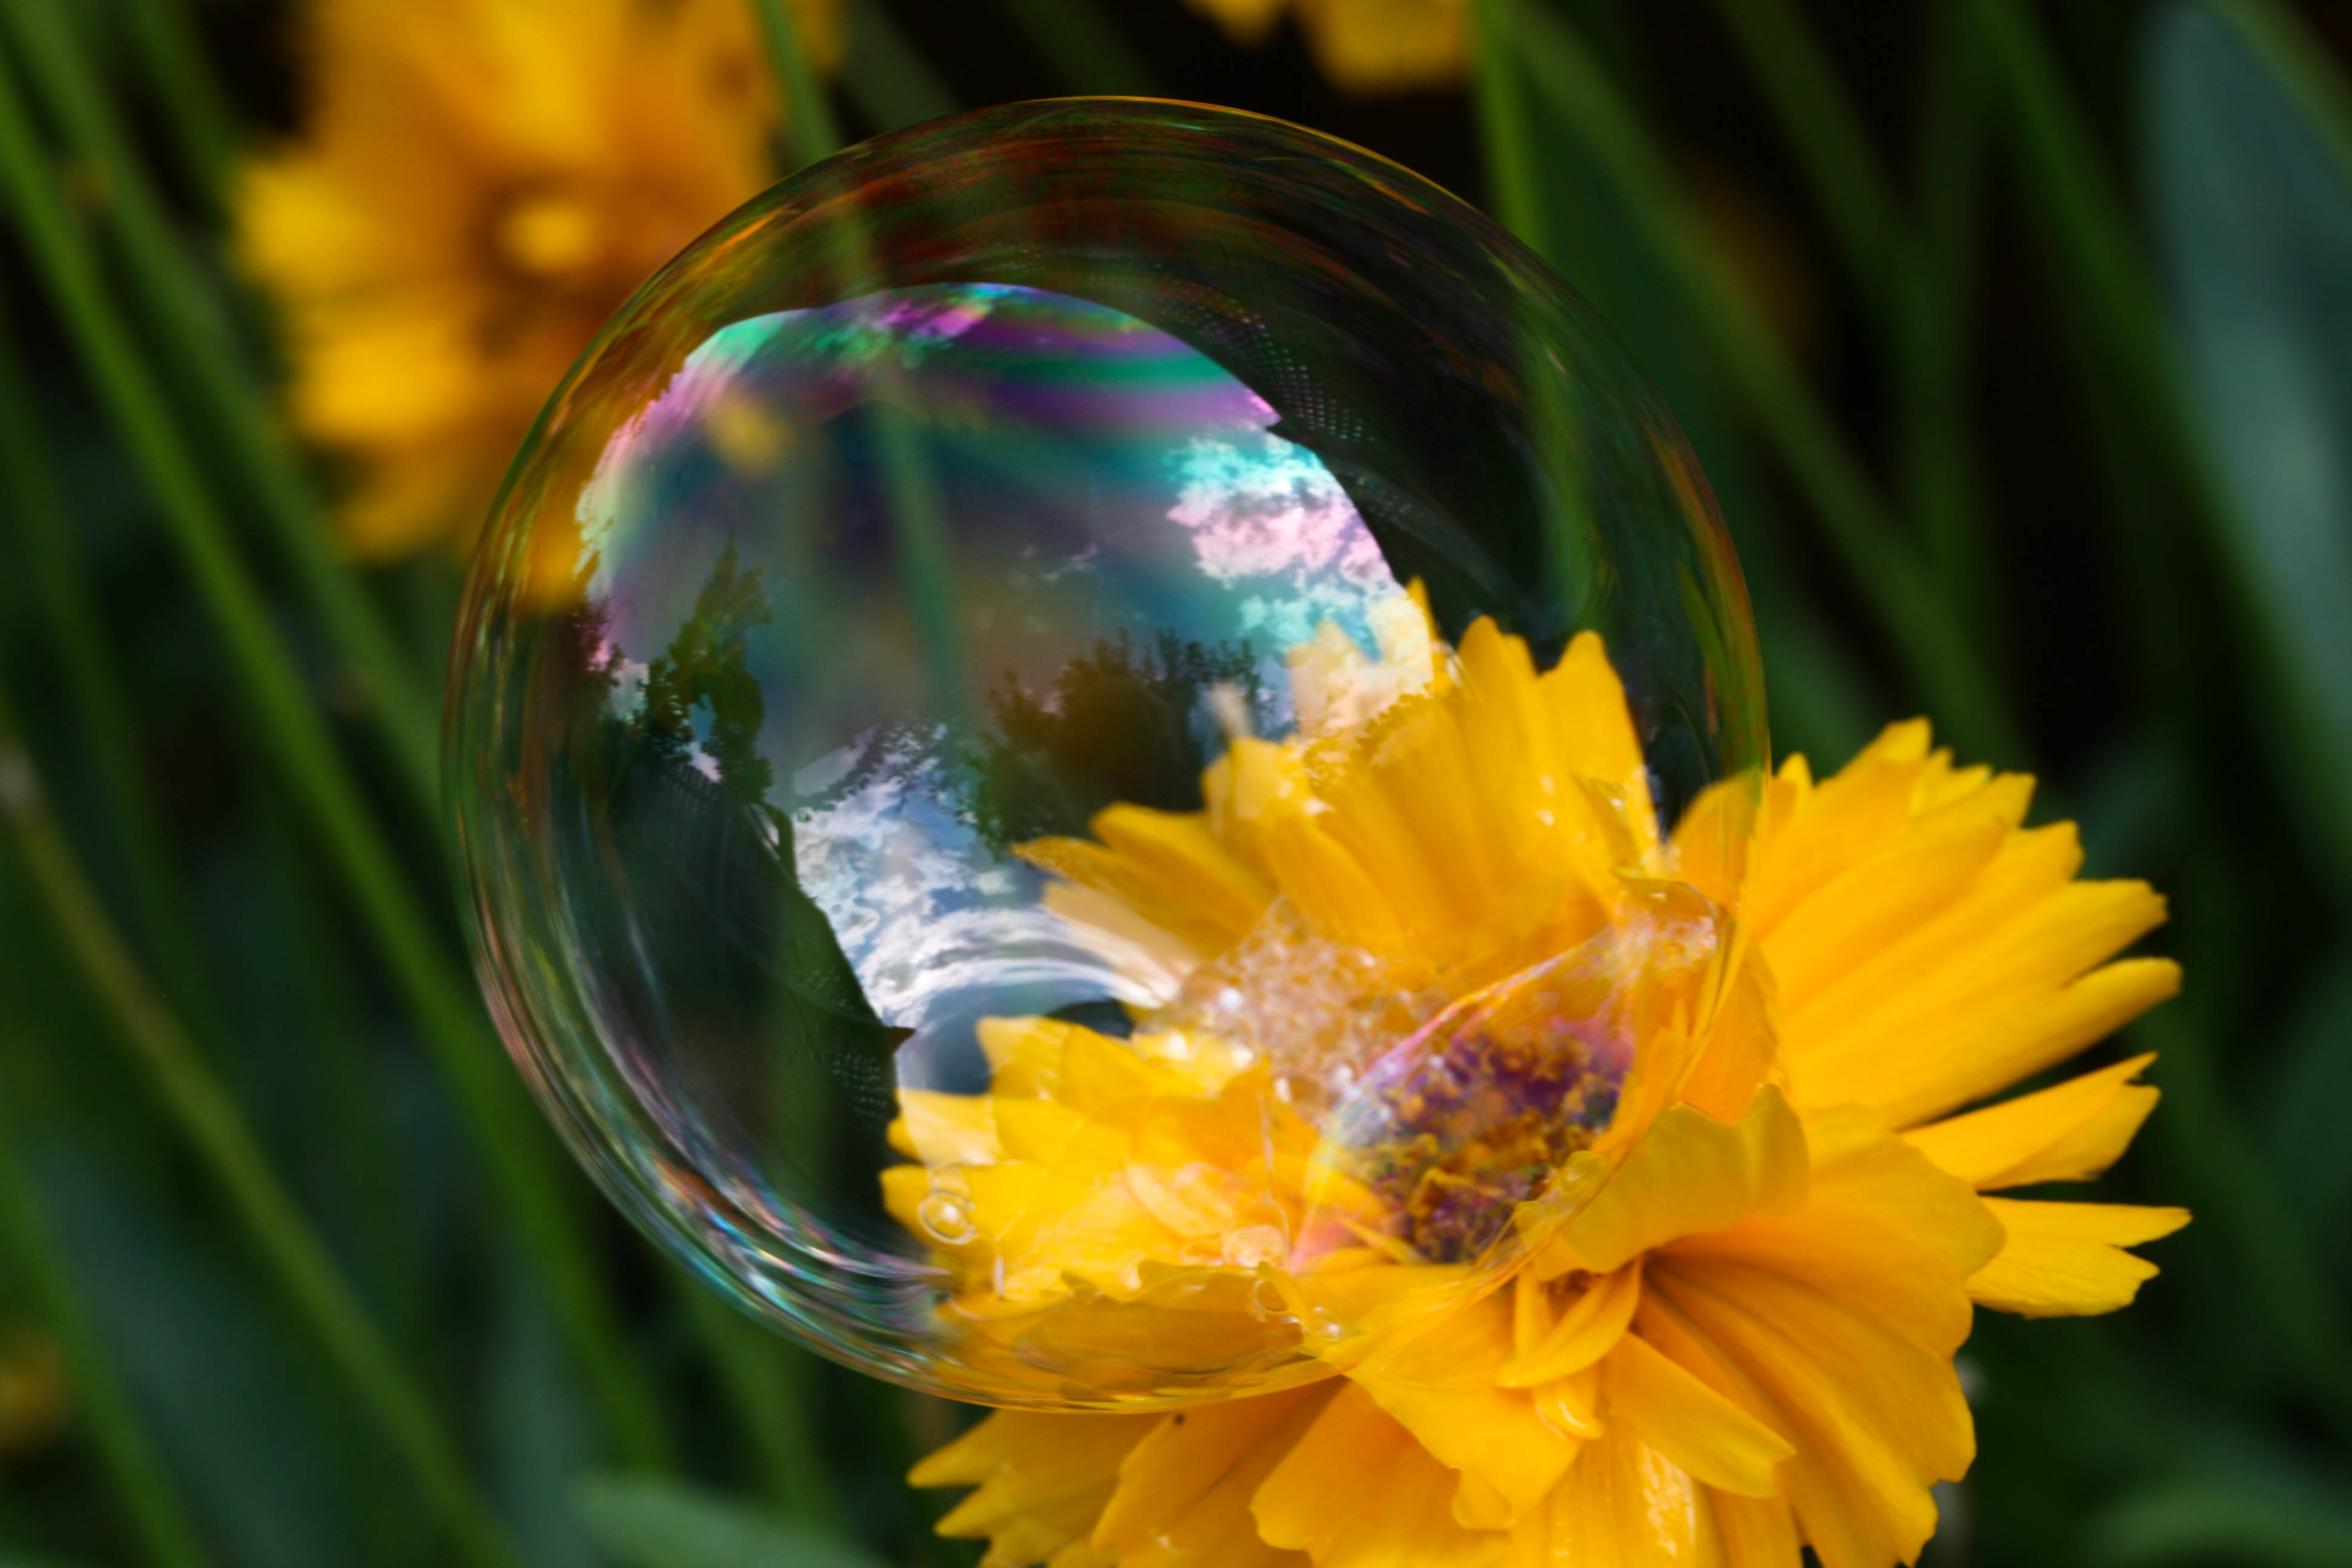
flower, plant, pollinator, botany, nature, insect, petal, arthropod, vegetation, honeybee, grass, sunglasses, close up, electric blue, macro photography, pest, annual plant, herbaceous plant, wildlife, pollen, flowering plant, membrane winged insect, circle, spring, glass, daisy family, fly, liquid bubble, landscape, plant stem, wildflower, sunflower, bumblebee, bee, ball, invertebrate, hoverfly, ornament, sphere, fashion accessory, beetle, asterales, toy, cut flowers